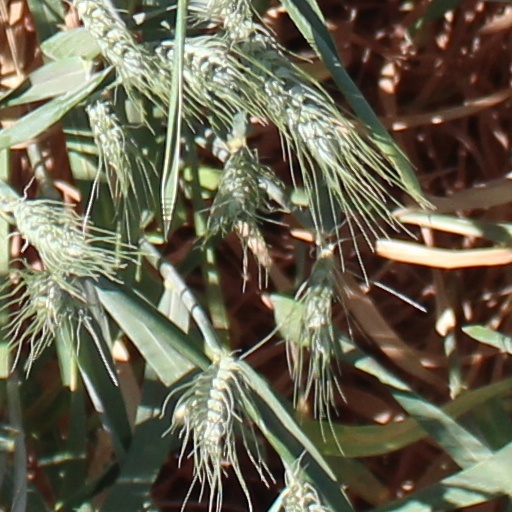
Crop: wheat